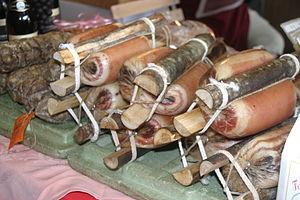
La pancetta IPA [pan'ʧet:a] est une transformation alimentaire de la charcuterie italienne, à base de poitrine de porc salée, poivrée et séchée pendant environ trois mois.